Wright brothers

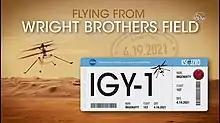
Aircraft certification for the "Ingenuity" helicopter on Mars, April 2021

Both Wilbur and Orville were lifelong bachelors. Wilbur once quipped that he "did not have time for both a wife and an airplane". The 1909 short silent film "Wilbur Wright und seine Flugmaschine" (which translates to "Wilbur Wright and his Flying Machine") is considered to be the first use of motion picture aerial photography as filmed from a heavier-than-air aircraft. Following a brief training flight he gave to a German pilot in Berlin in June 1911, Wilbur never flew again. He gradually became occupied with business matters for the Wright Company and dealing with different lawsuits. Upon dealing with the patent lawsuits, which had put great strain on both brothers, Wilbur had written in a letter to a French friend: